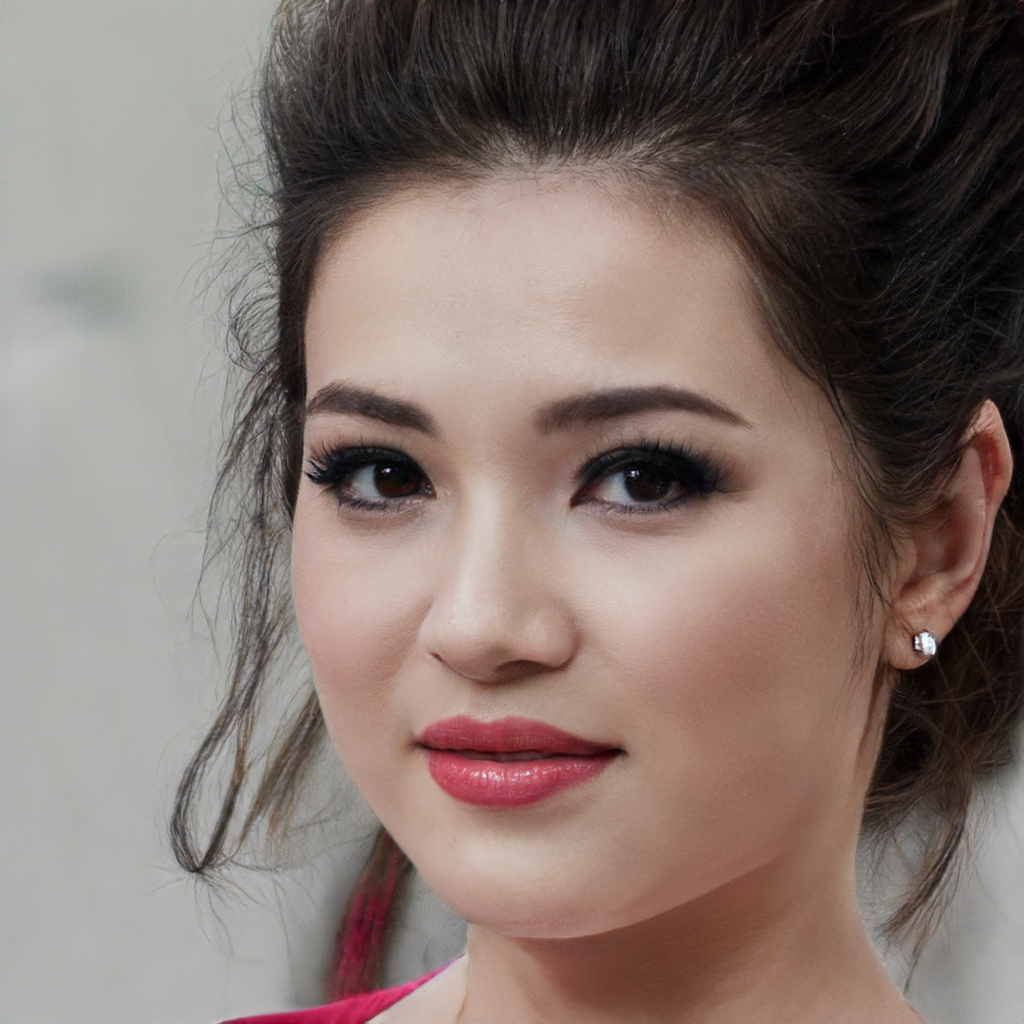
Gender: Female